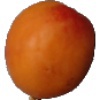
Label: apricot